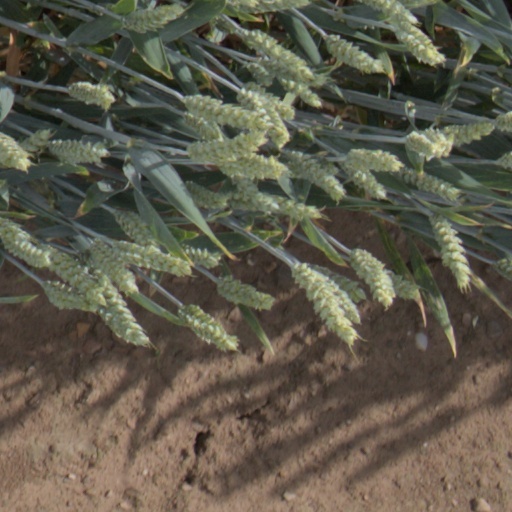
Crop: wheat